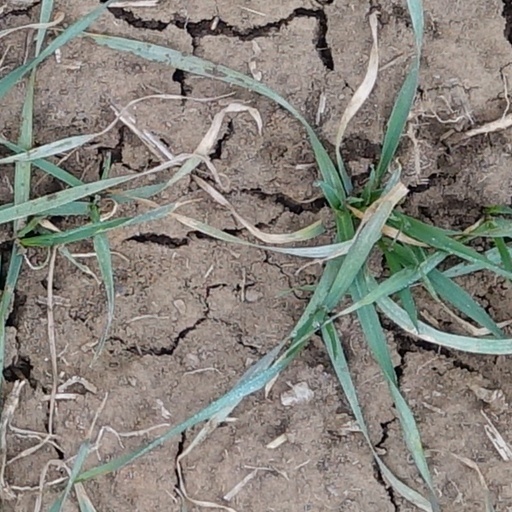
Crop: wheat